Charlemagne Péralte

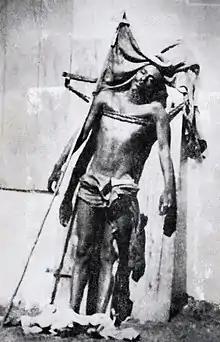
The body of Charlemagne Péralte

After two years of guerrilla warfare, leading Péralte to declare a provisional government in the north of Haiti, Charlemagne Péralte was betrayed by one of his officers, Jean-Baptiste Conzé, who led disguised US Marines Sergeant Herman H. Hanneken (later meritoriously promoted to Second Lieutenant for his exploits) and Corporal William Button into the rebels camp, near Grande-Rivière-du-Nord.